Alison Drennan

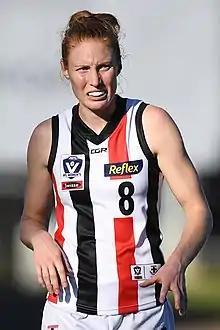
Drennan in May 2019

Alison Drennan (born 30 January 1991) is an Australian rules footballer playing for West Coast in the AFL Women's (AFLW). She has previously played for North Melbourne, St Kilda, and the Gold Coast.